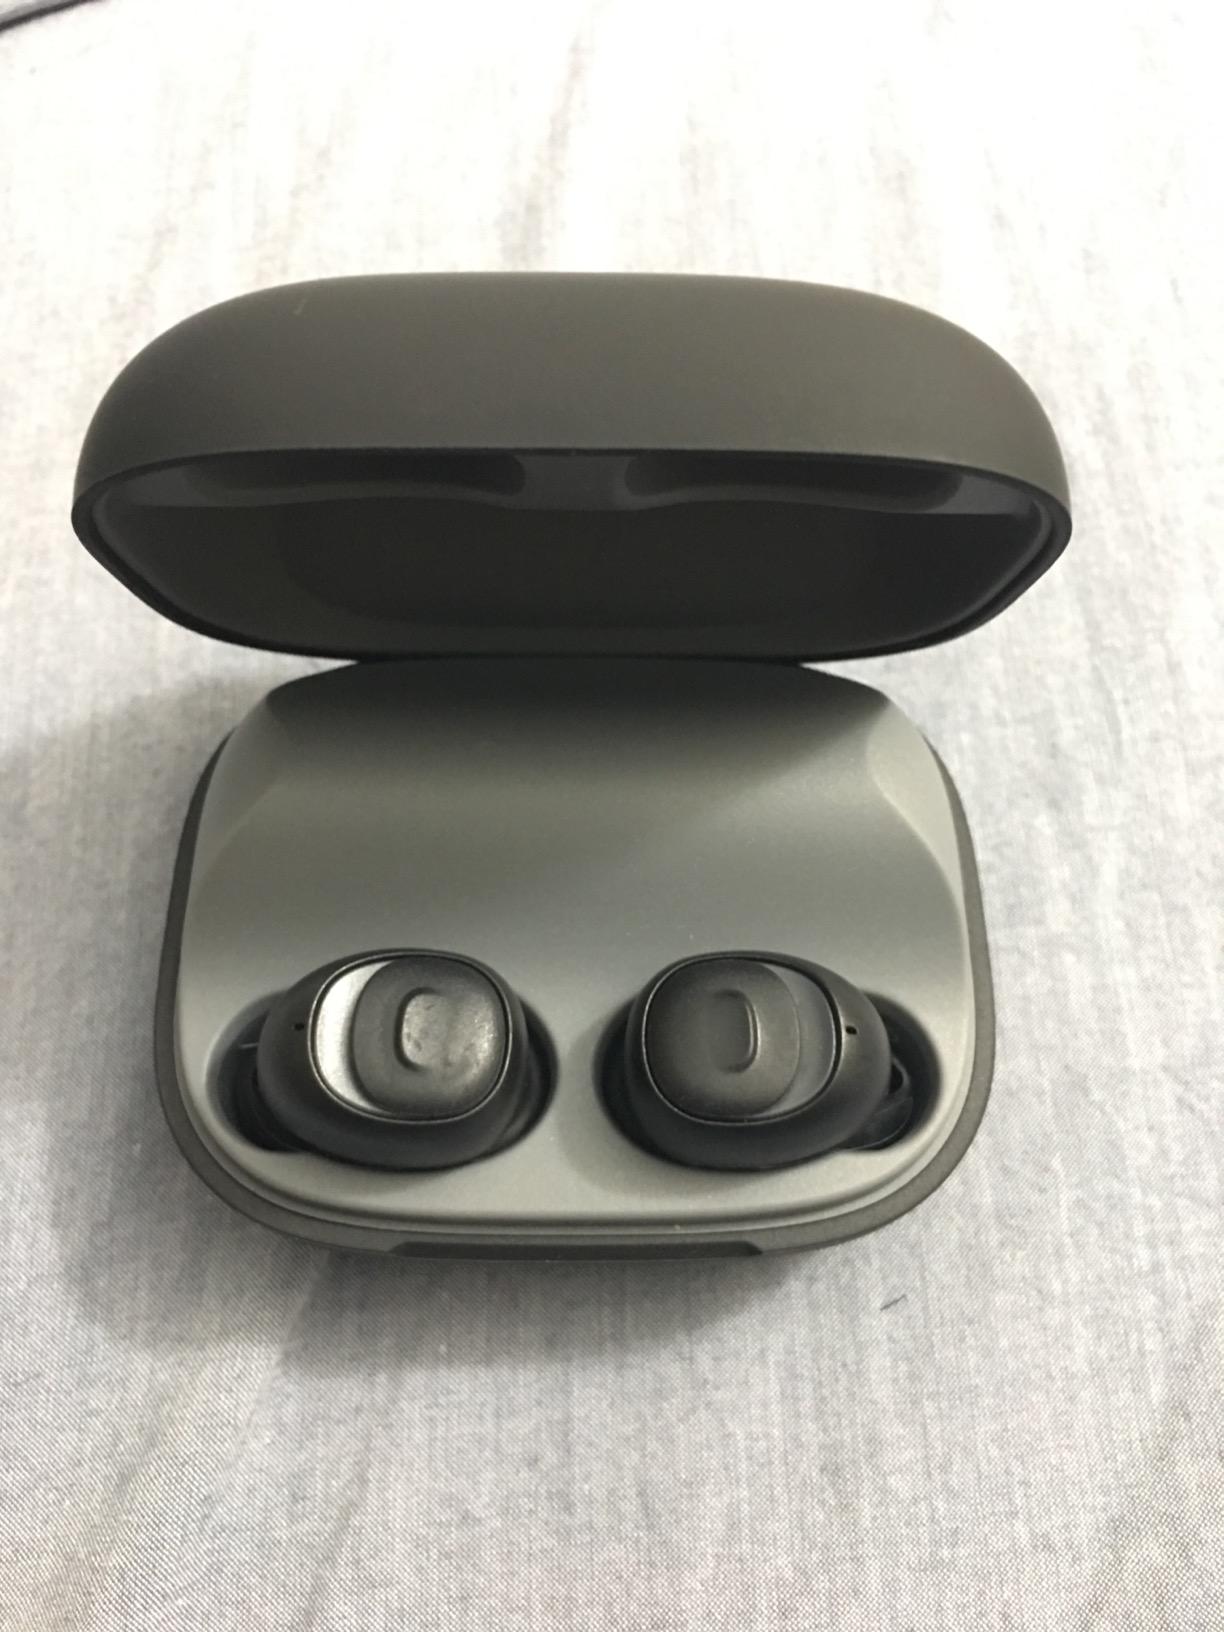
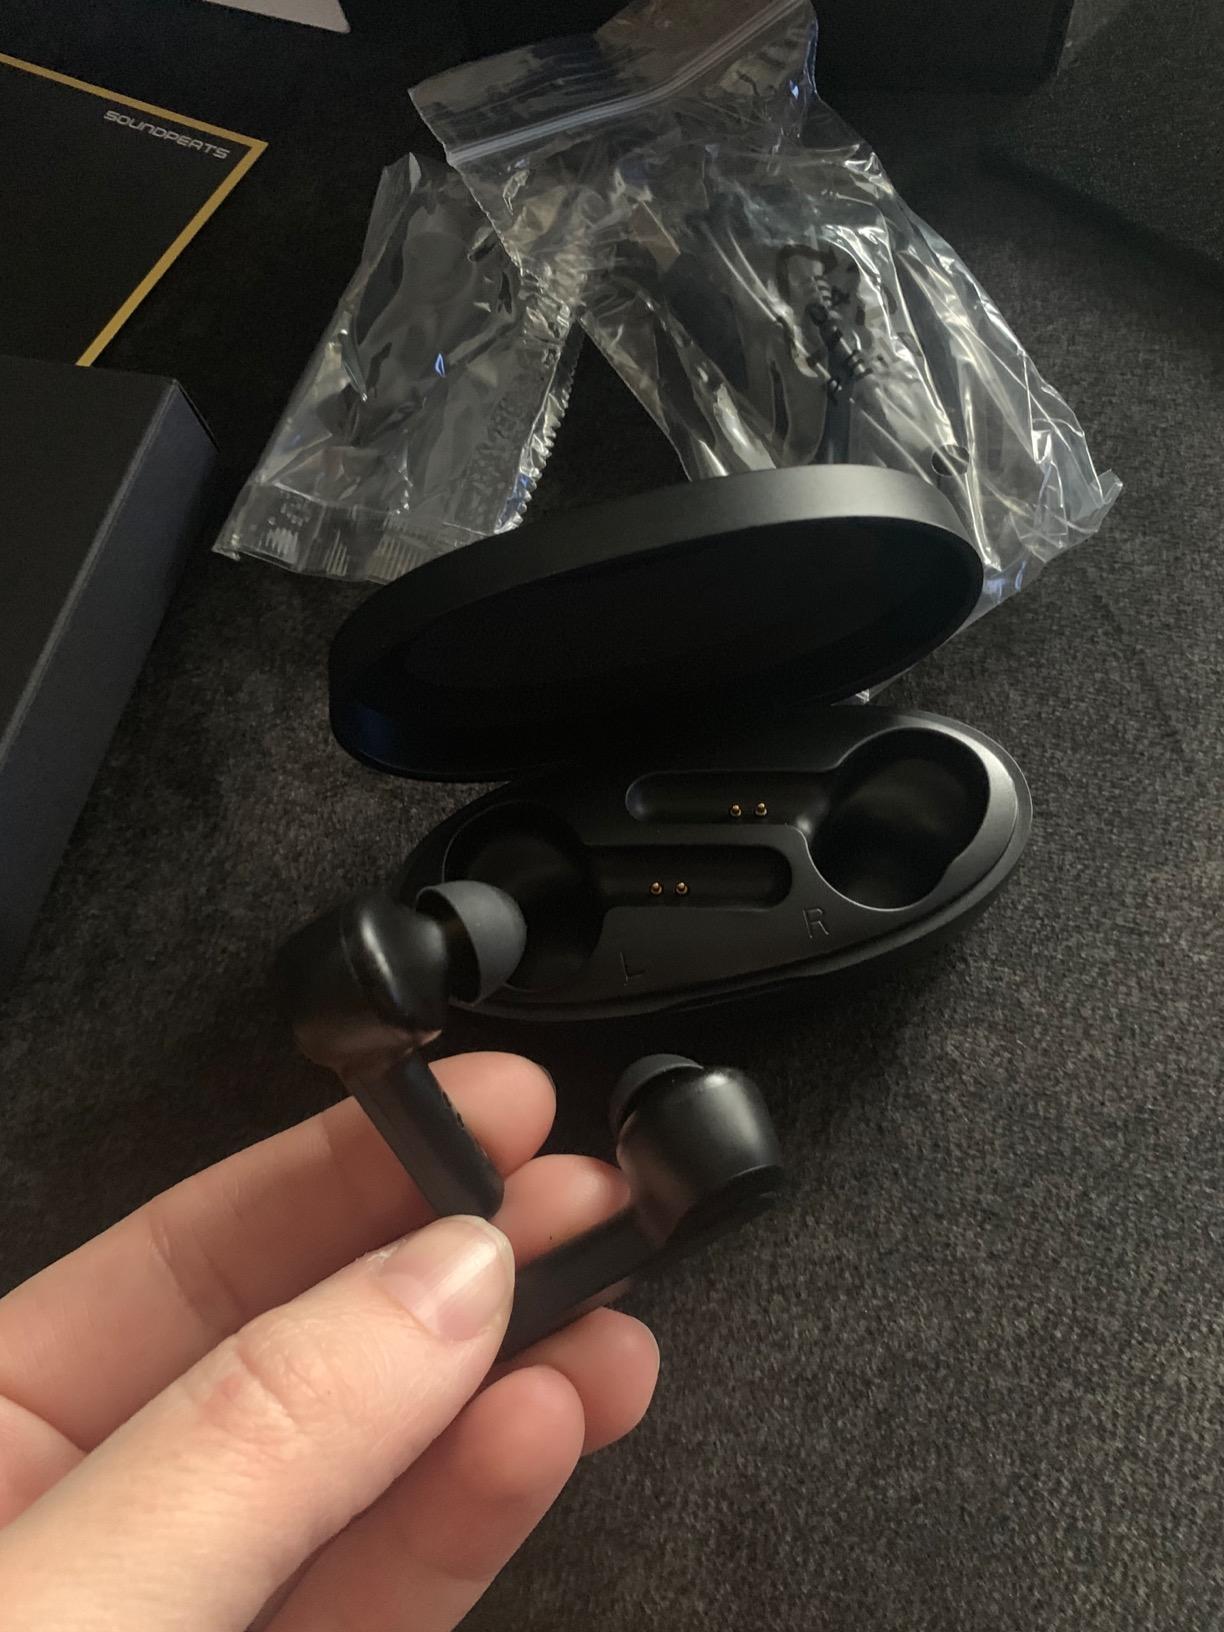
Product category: earbuds
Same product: no